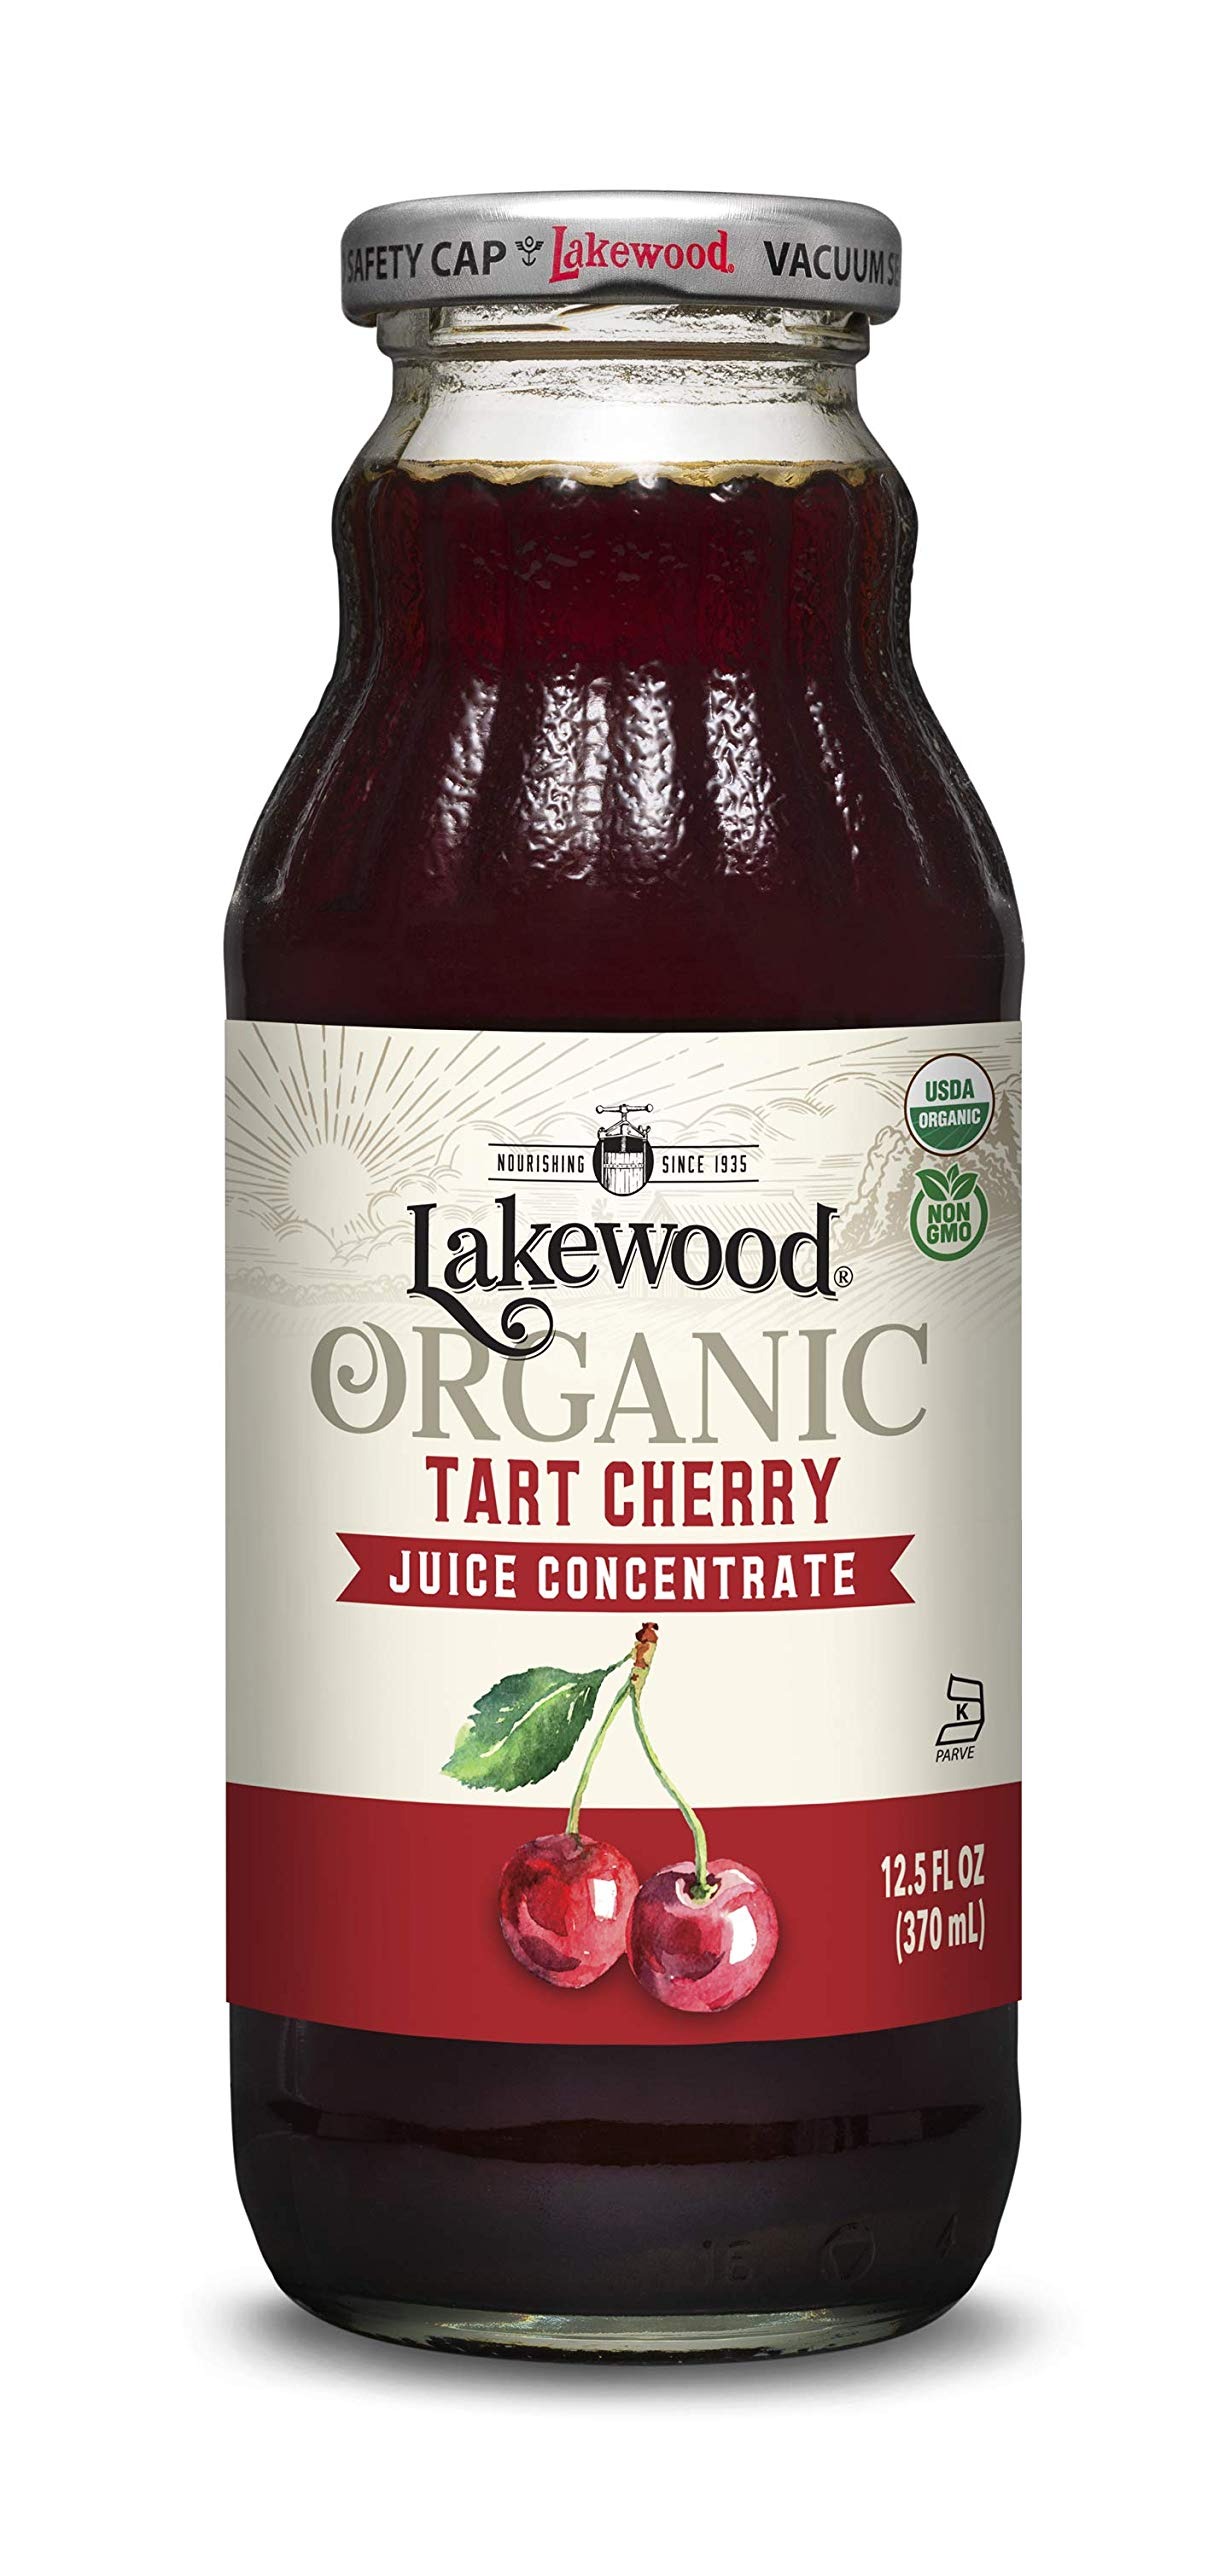
Item Name: Lakewood Tart Cherry Concentrate (12.5 Oz, 6 Pack)6
Value: 75.0
Unit: Fl Oz

Price: 22.38